William Hare, 2nd Earl of Listowel

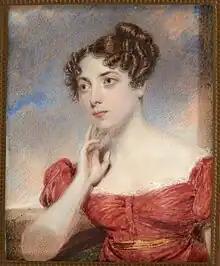
Maria Augusta Windham, Lord Listowel’s wife (1824), painting by George Clint, collection of the National Museum in Kraków

Listowel was the eldest son of Richard Hare, Viscount Ennismore, and Catherine Bridget Dillon. William Hare, 1st Earl of Listowel, was his grandfather. He was elected Whig MP for Kerry in 1826, a seat he held until 1830. He was appointed High Sheriff of County Cork in 1834. In 1837 he succeeded his grandfather in the earldom but as this was an Irish peerage it did not entitle him to a seat in the House of Lords. During Melbourne's Whig ministry, he served as Vice-Admiral of Munster and was made a Knight of the Order of St Patrick in 1839. Listowel instead returned to the House of Commons in 1841 when he was elected Whig MP for St Albans, a constituency he represented until 1846. In the latter part of his career, he served the Whig government of Lord John Russell in the House of Lords as a Lord-in-Waiting to Queen Victoria, in which office he continued under Peelite Lord Aberdeen.